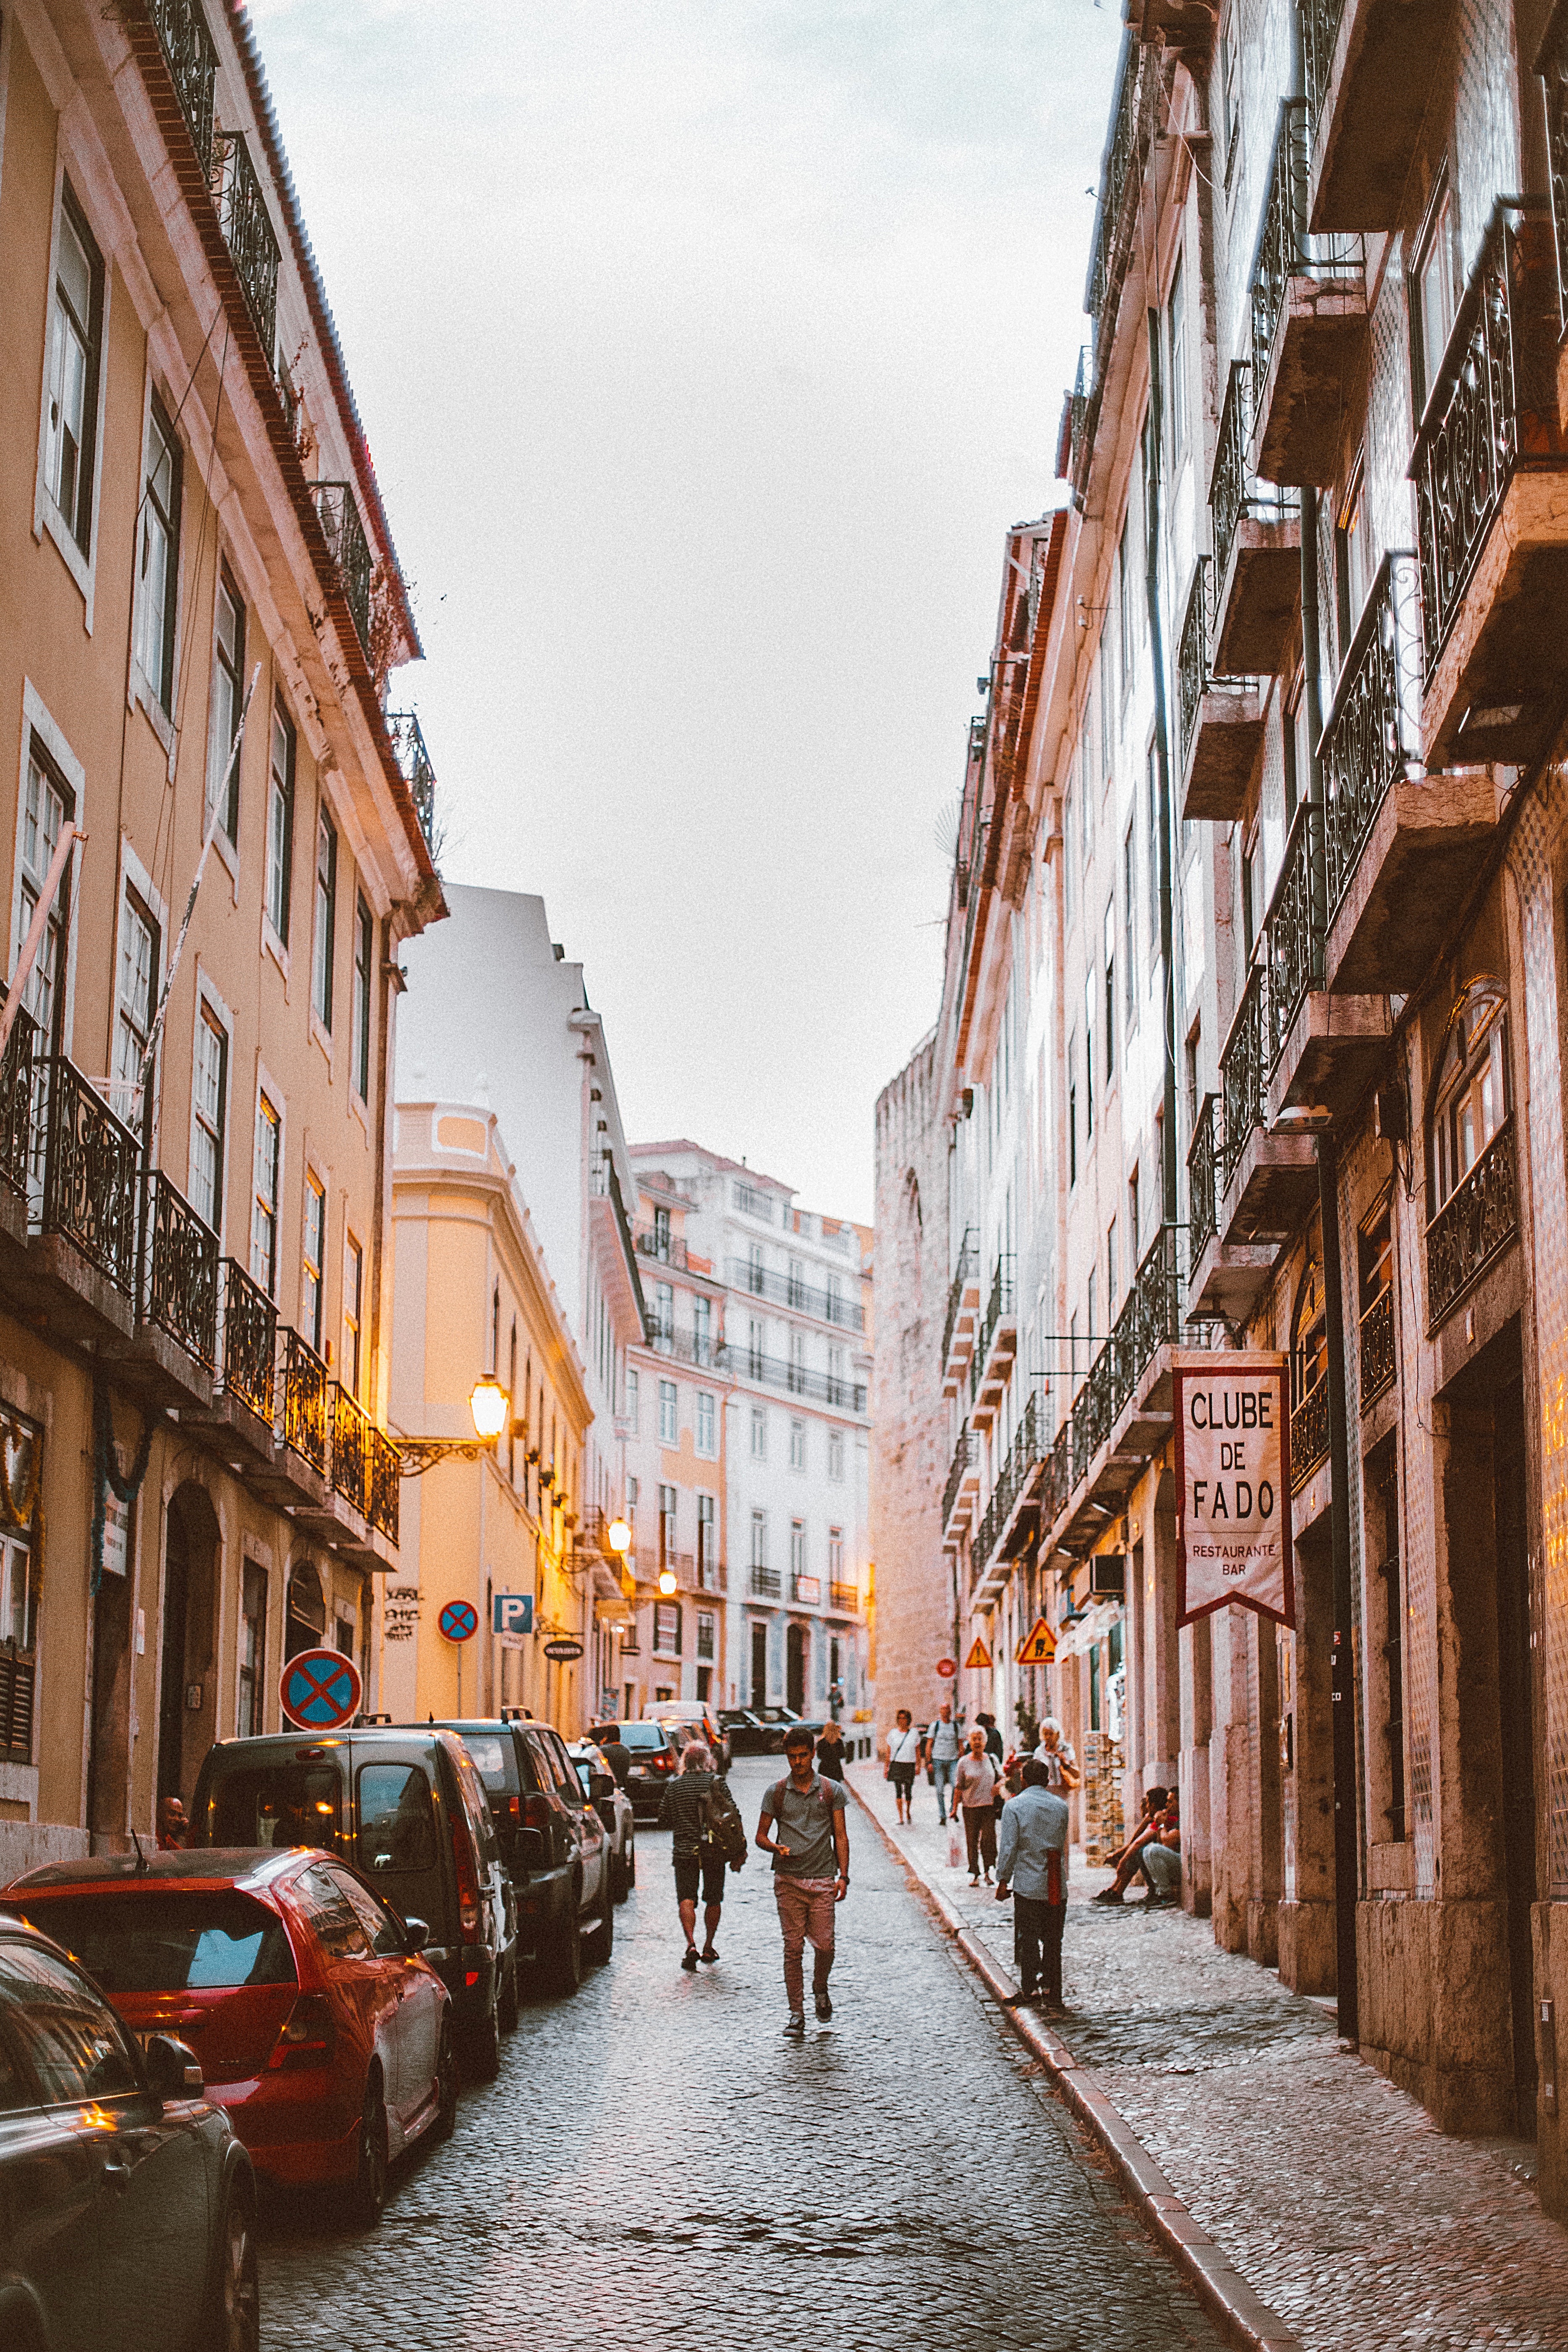
town, street, city, urban area, neighbourhood, infrastructure, alley, sky, road, building, metropolis, lane, facade, downtown, winter, window, pedestrian, evening